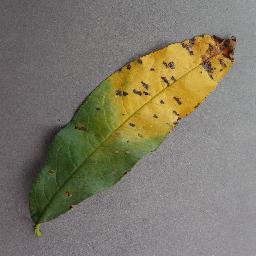
Label: Peach___Bacterial_spot